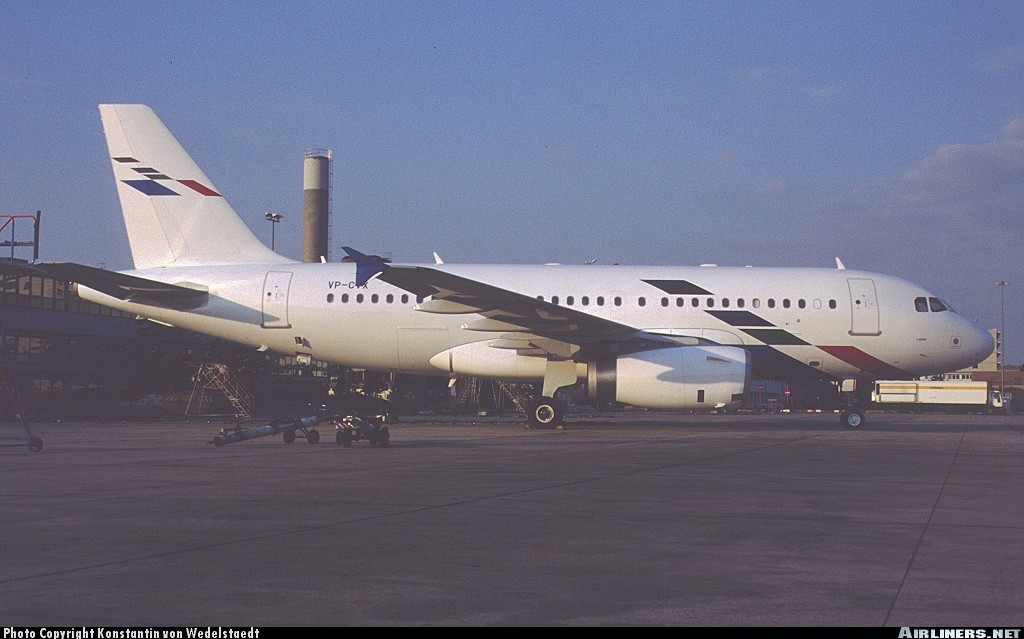
Vehicle type: Planes